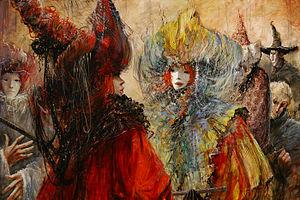
Défiance (détail) par Marcel Pajot - Technique mixte sur toile.